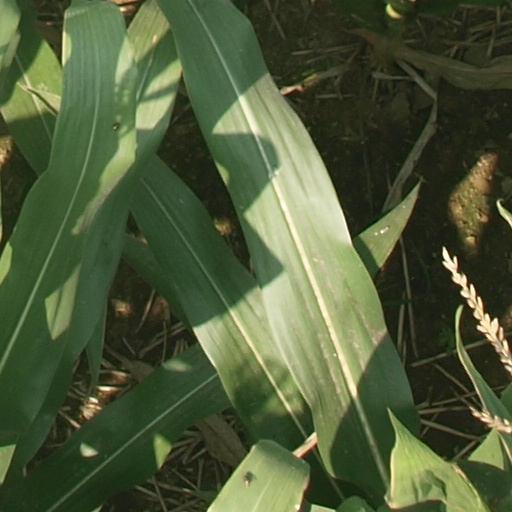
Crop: maize; corn